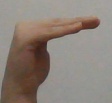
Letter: haa